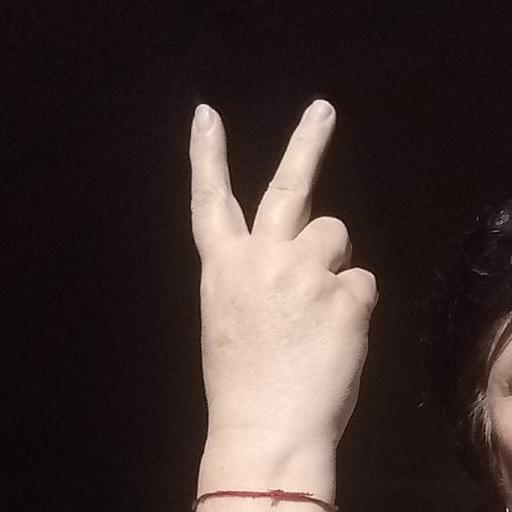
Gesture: peace_inverted